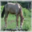
Label: horse